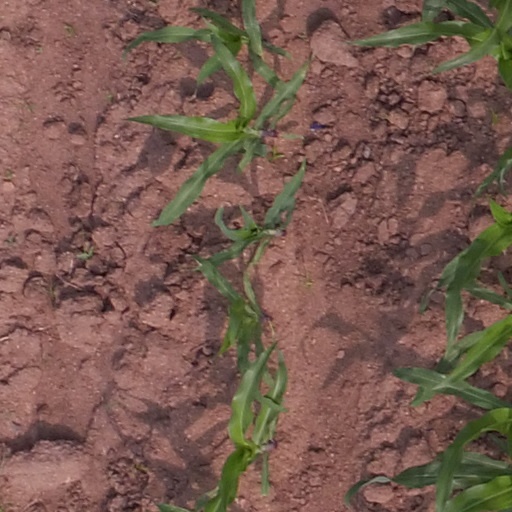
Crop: maize; corn